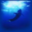
Label: dolphin